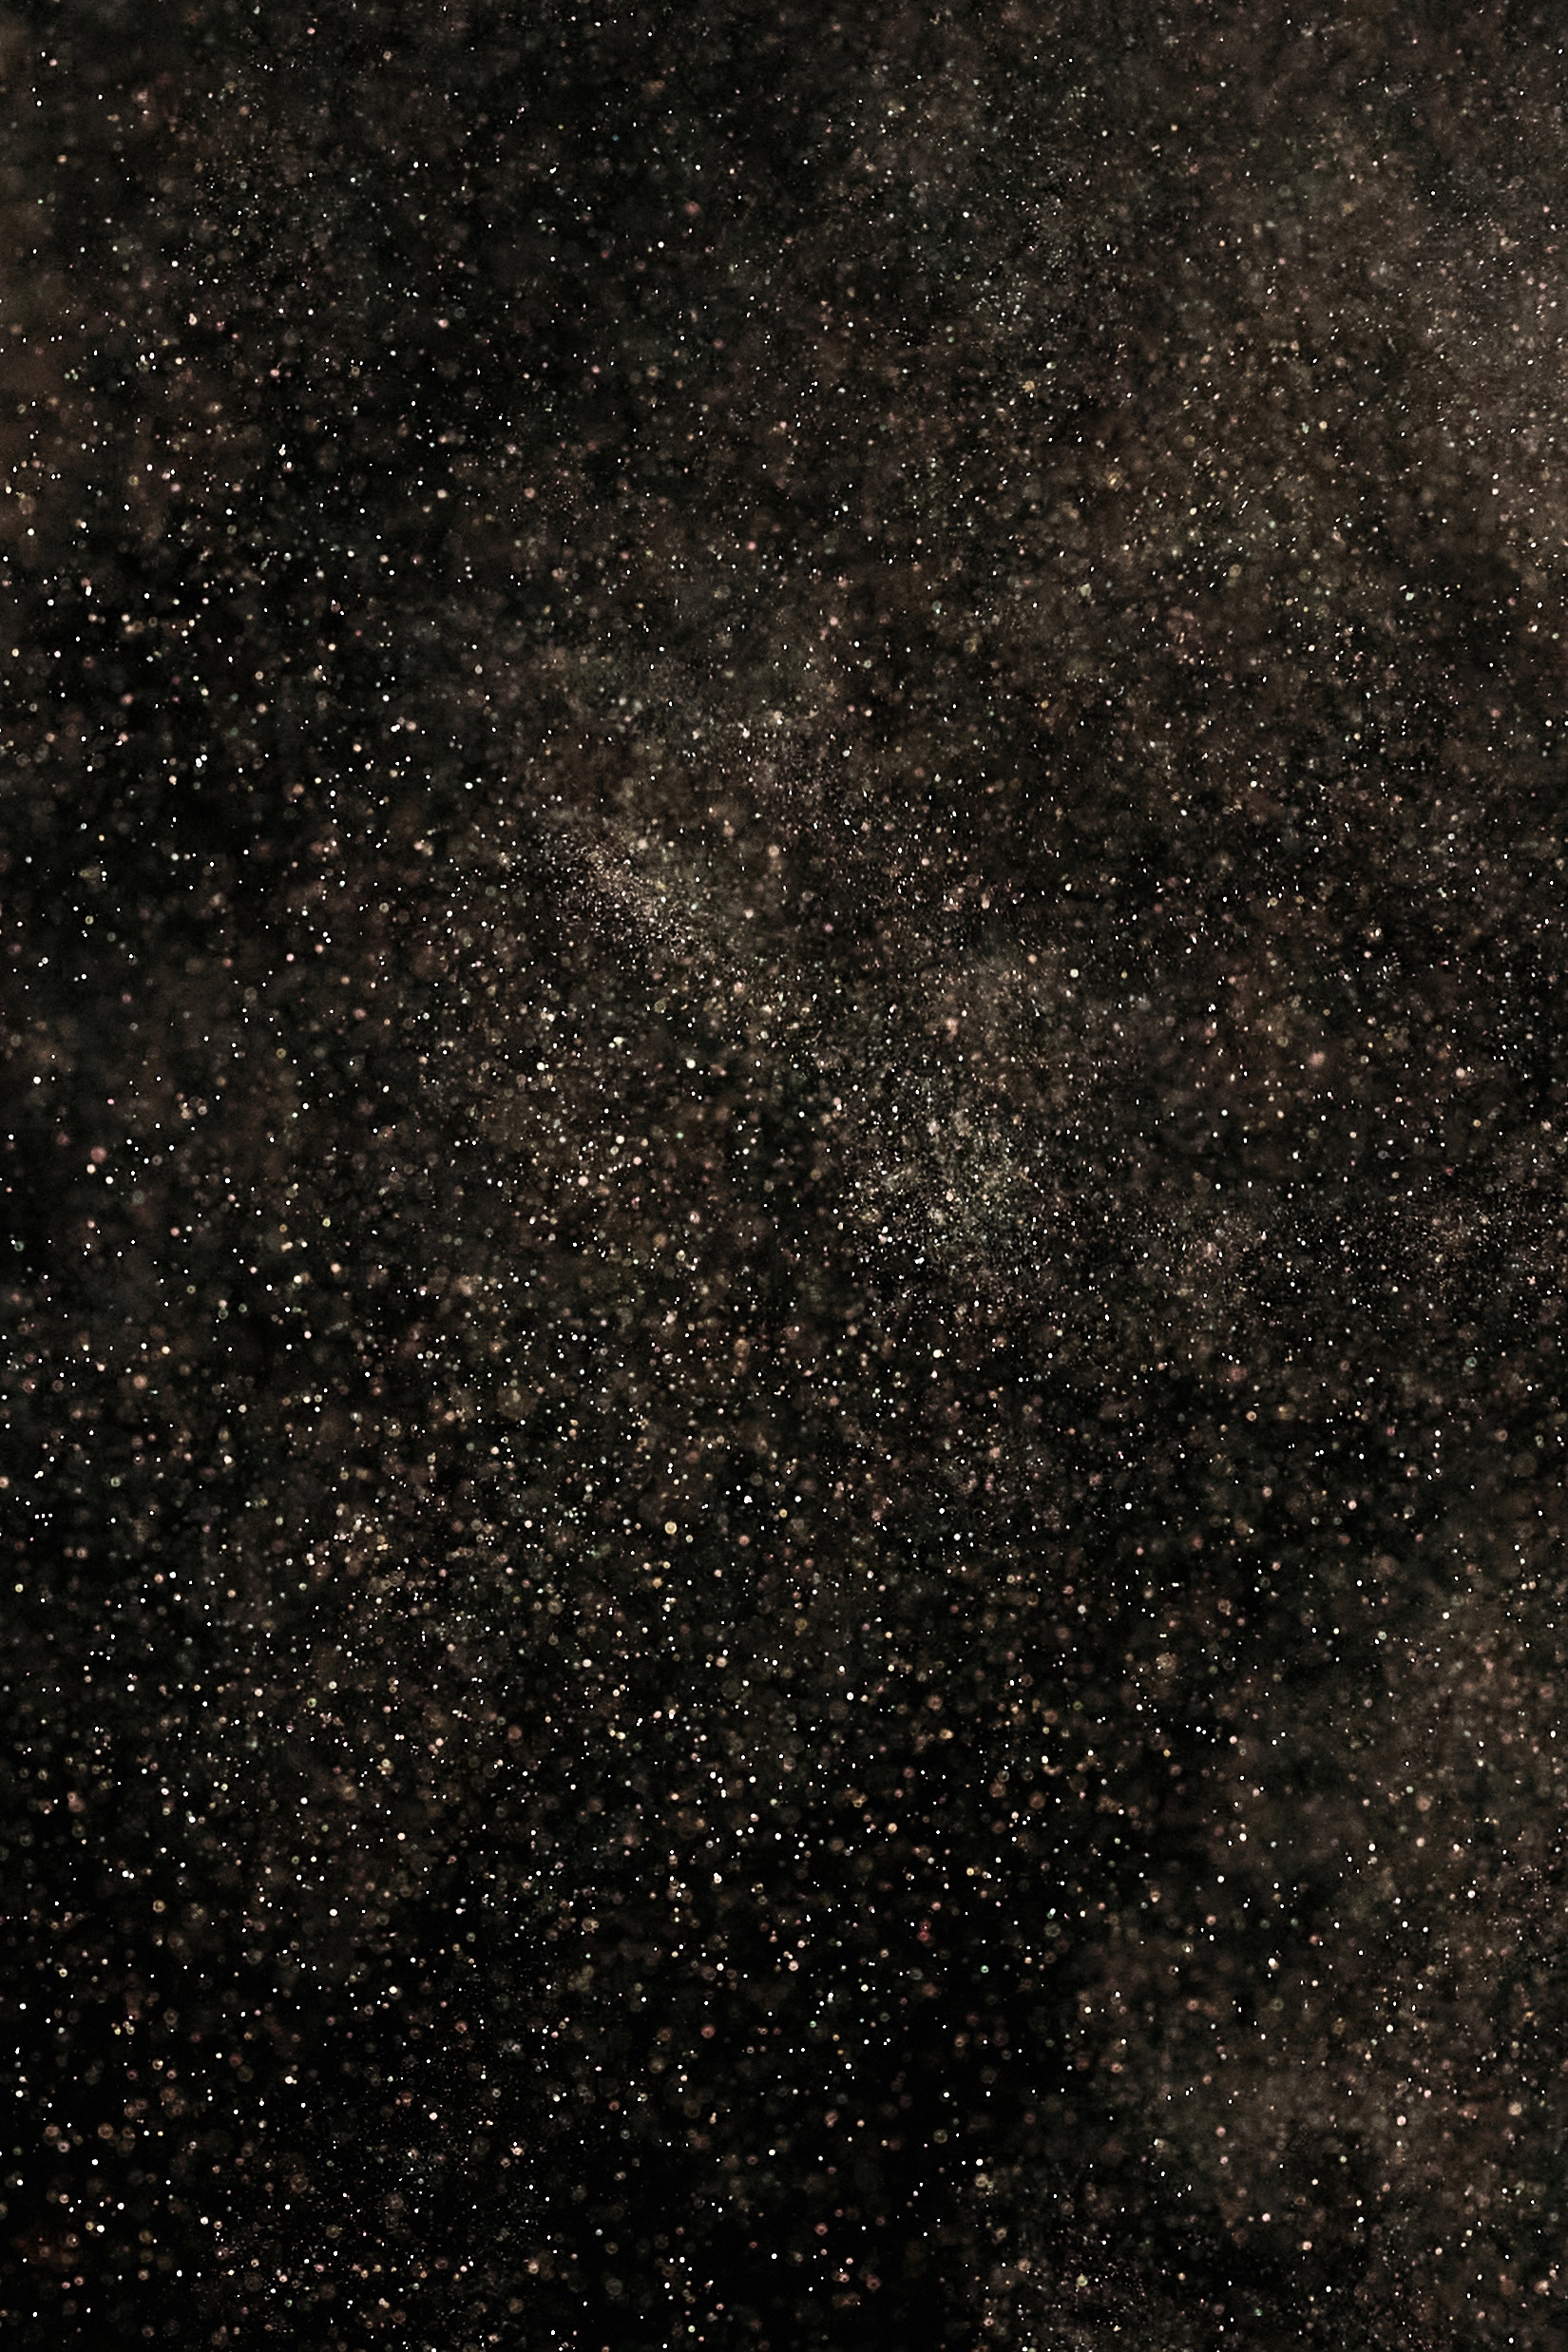
natural, brown, astronomical object, sky, science, space, midnight, astronomy, Tints and shades, outer space, darkness, celestial event, constellation, pattern, galaxy, star, universe, event, night